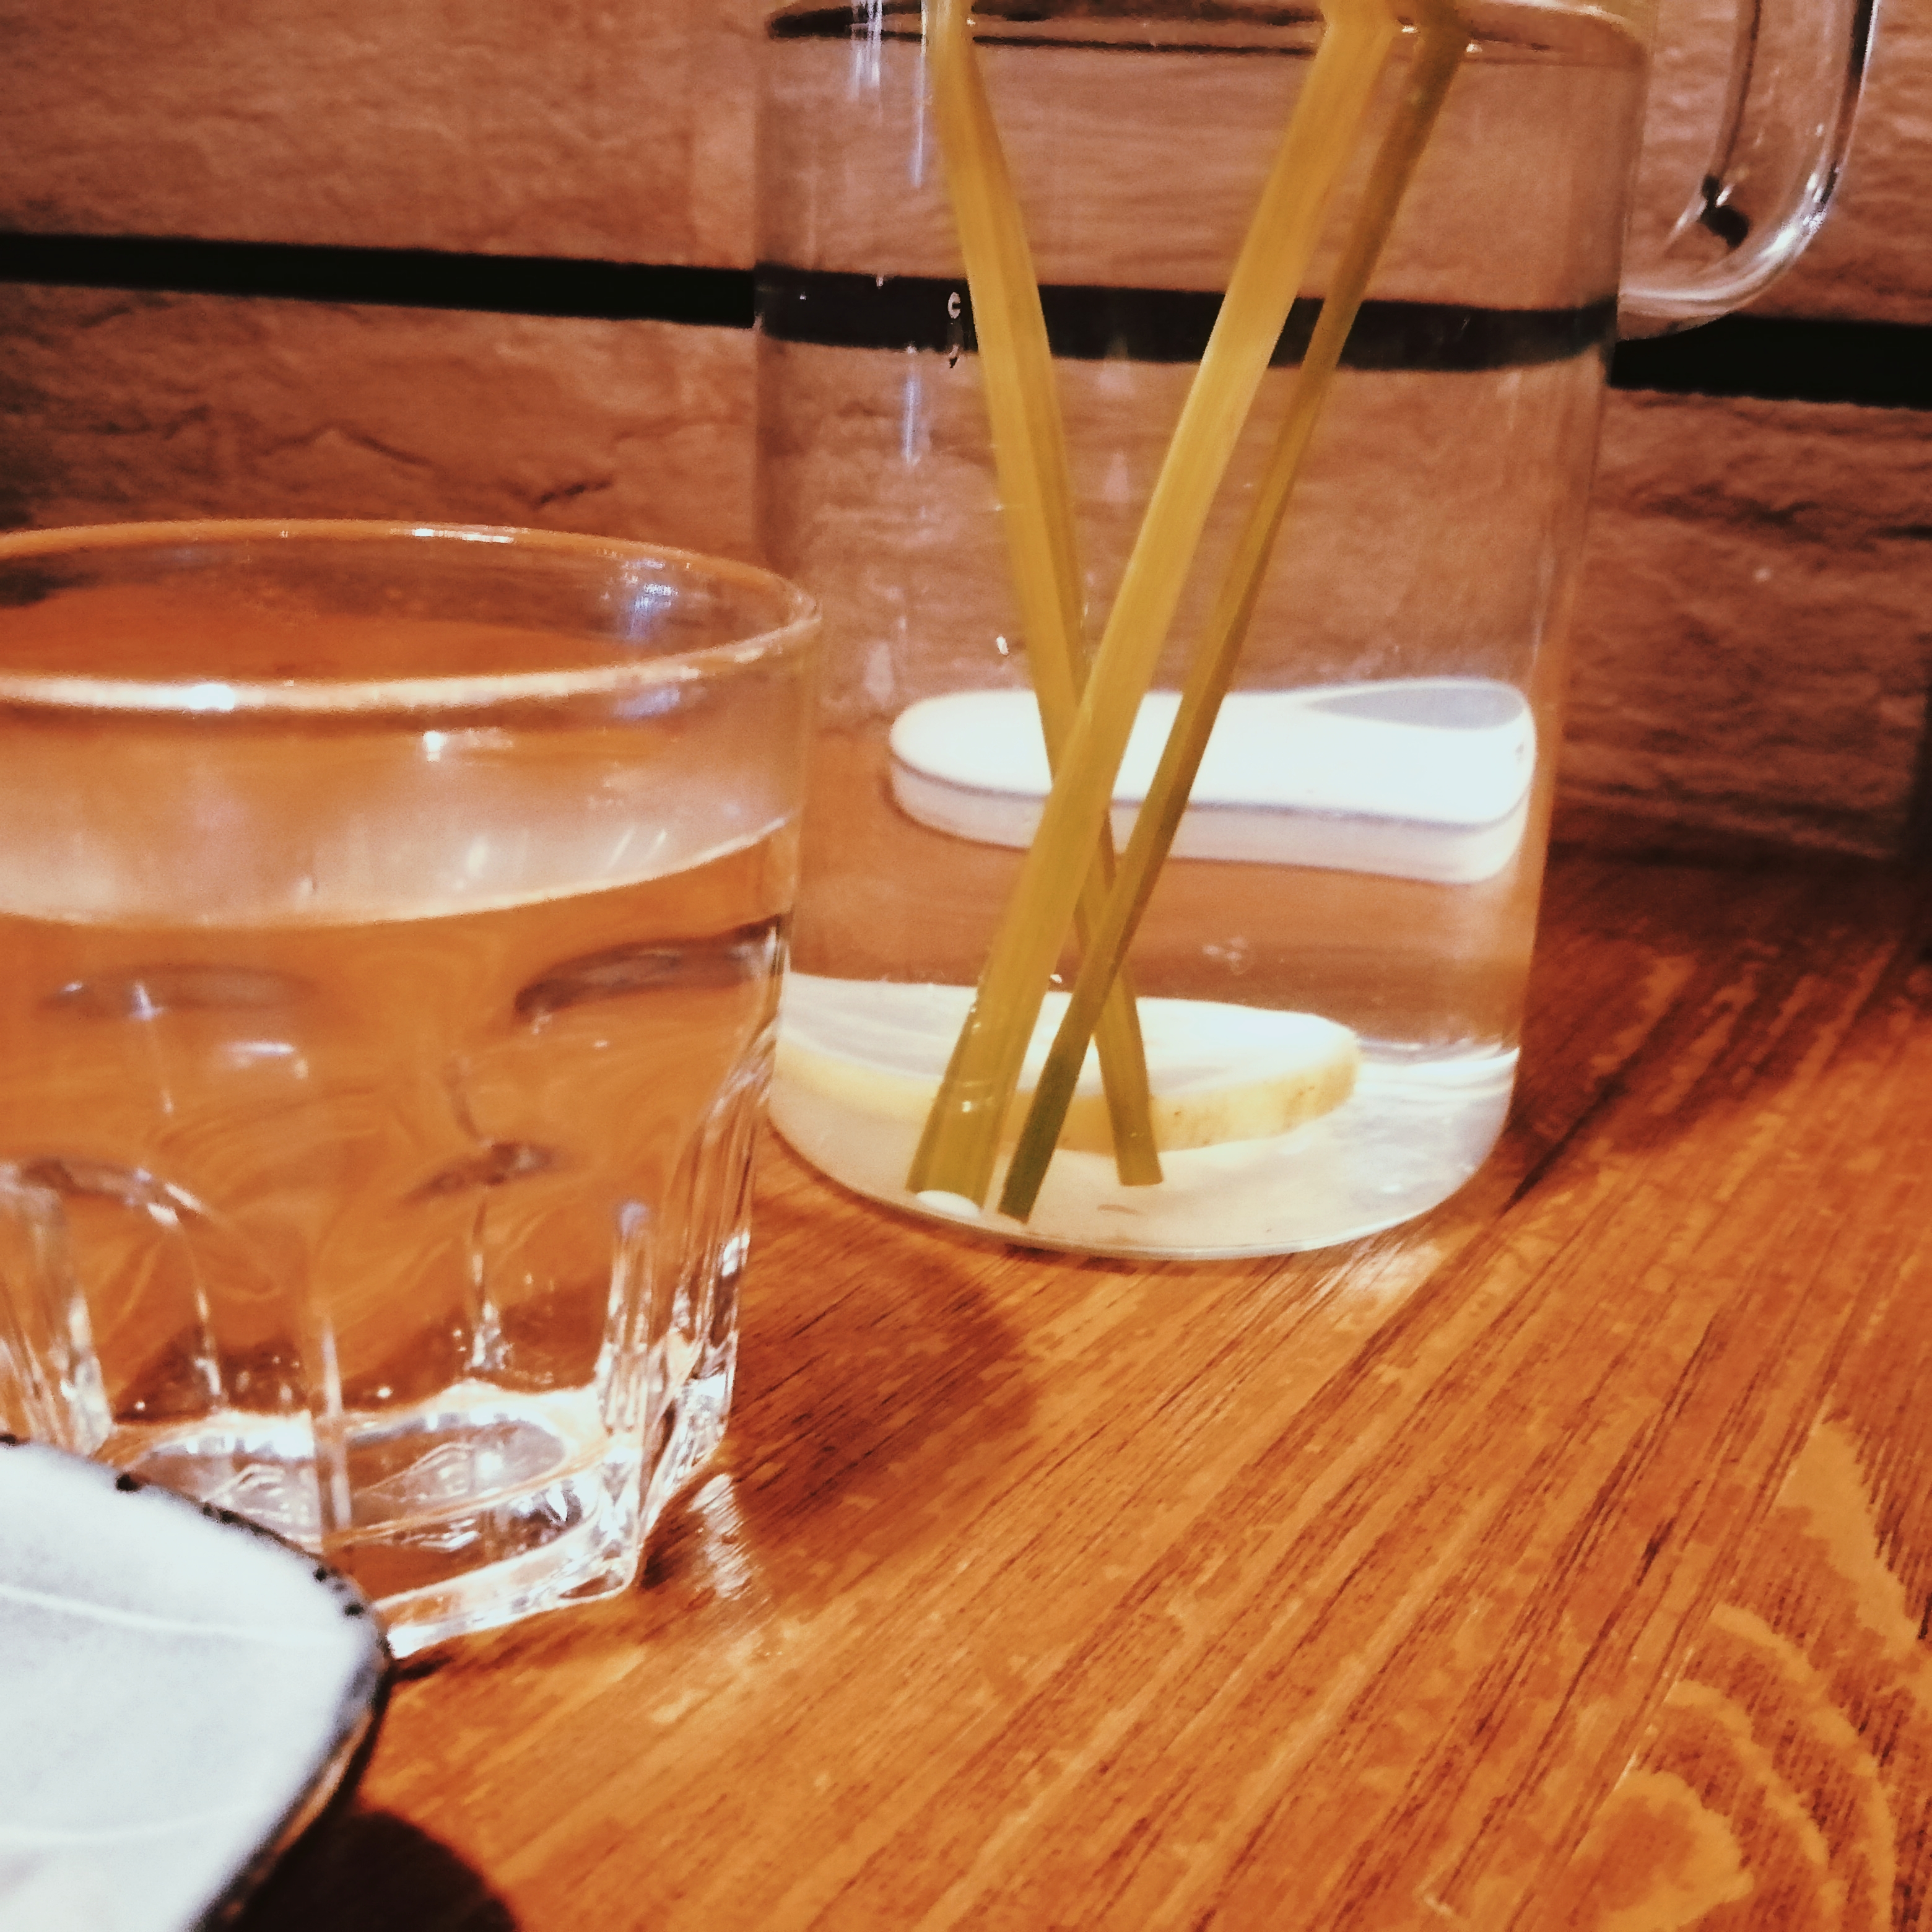
glass, water, tableware, drinkware, table, liquid, barware, ingredient, fluid, wood, drink, serveware, alcoholic beverage, hardwood, wood stain, old fashioned glass, highball glass, flooring, distilled beverage, varnish, stemware, liqueur, alcohol, classic cocktail, Transparent material, drinking straw, beer glass, pint glass, pint, beer, dishware, plywood, non alcoholic beverage, wood flooring, rum, sazerac, still life photography, plate, cup